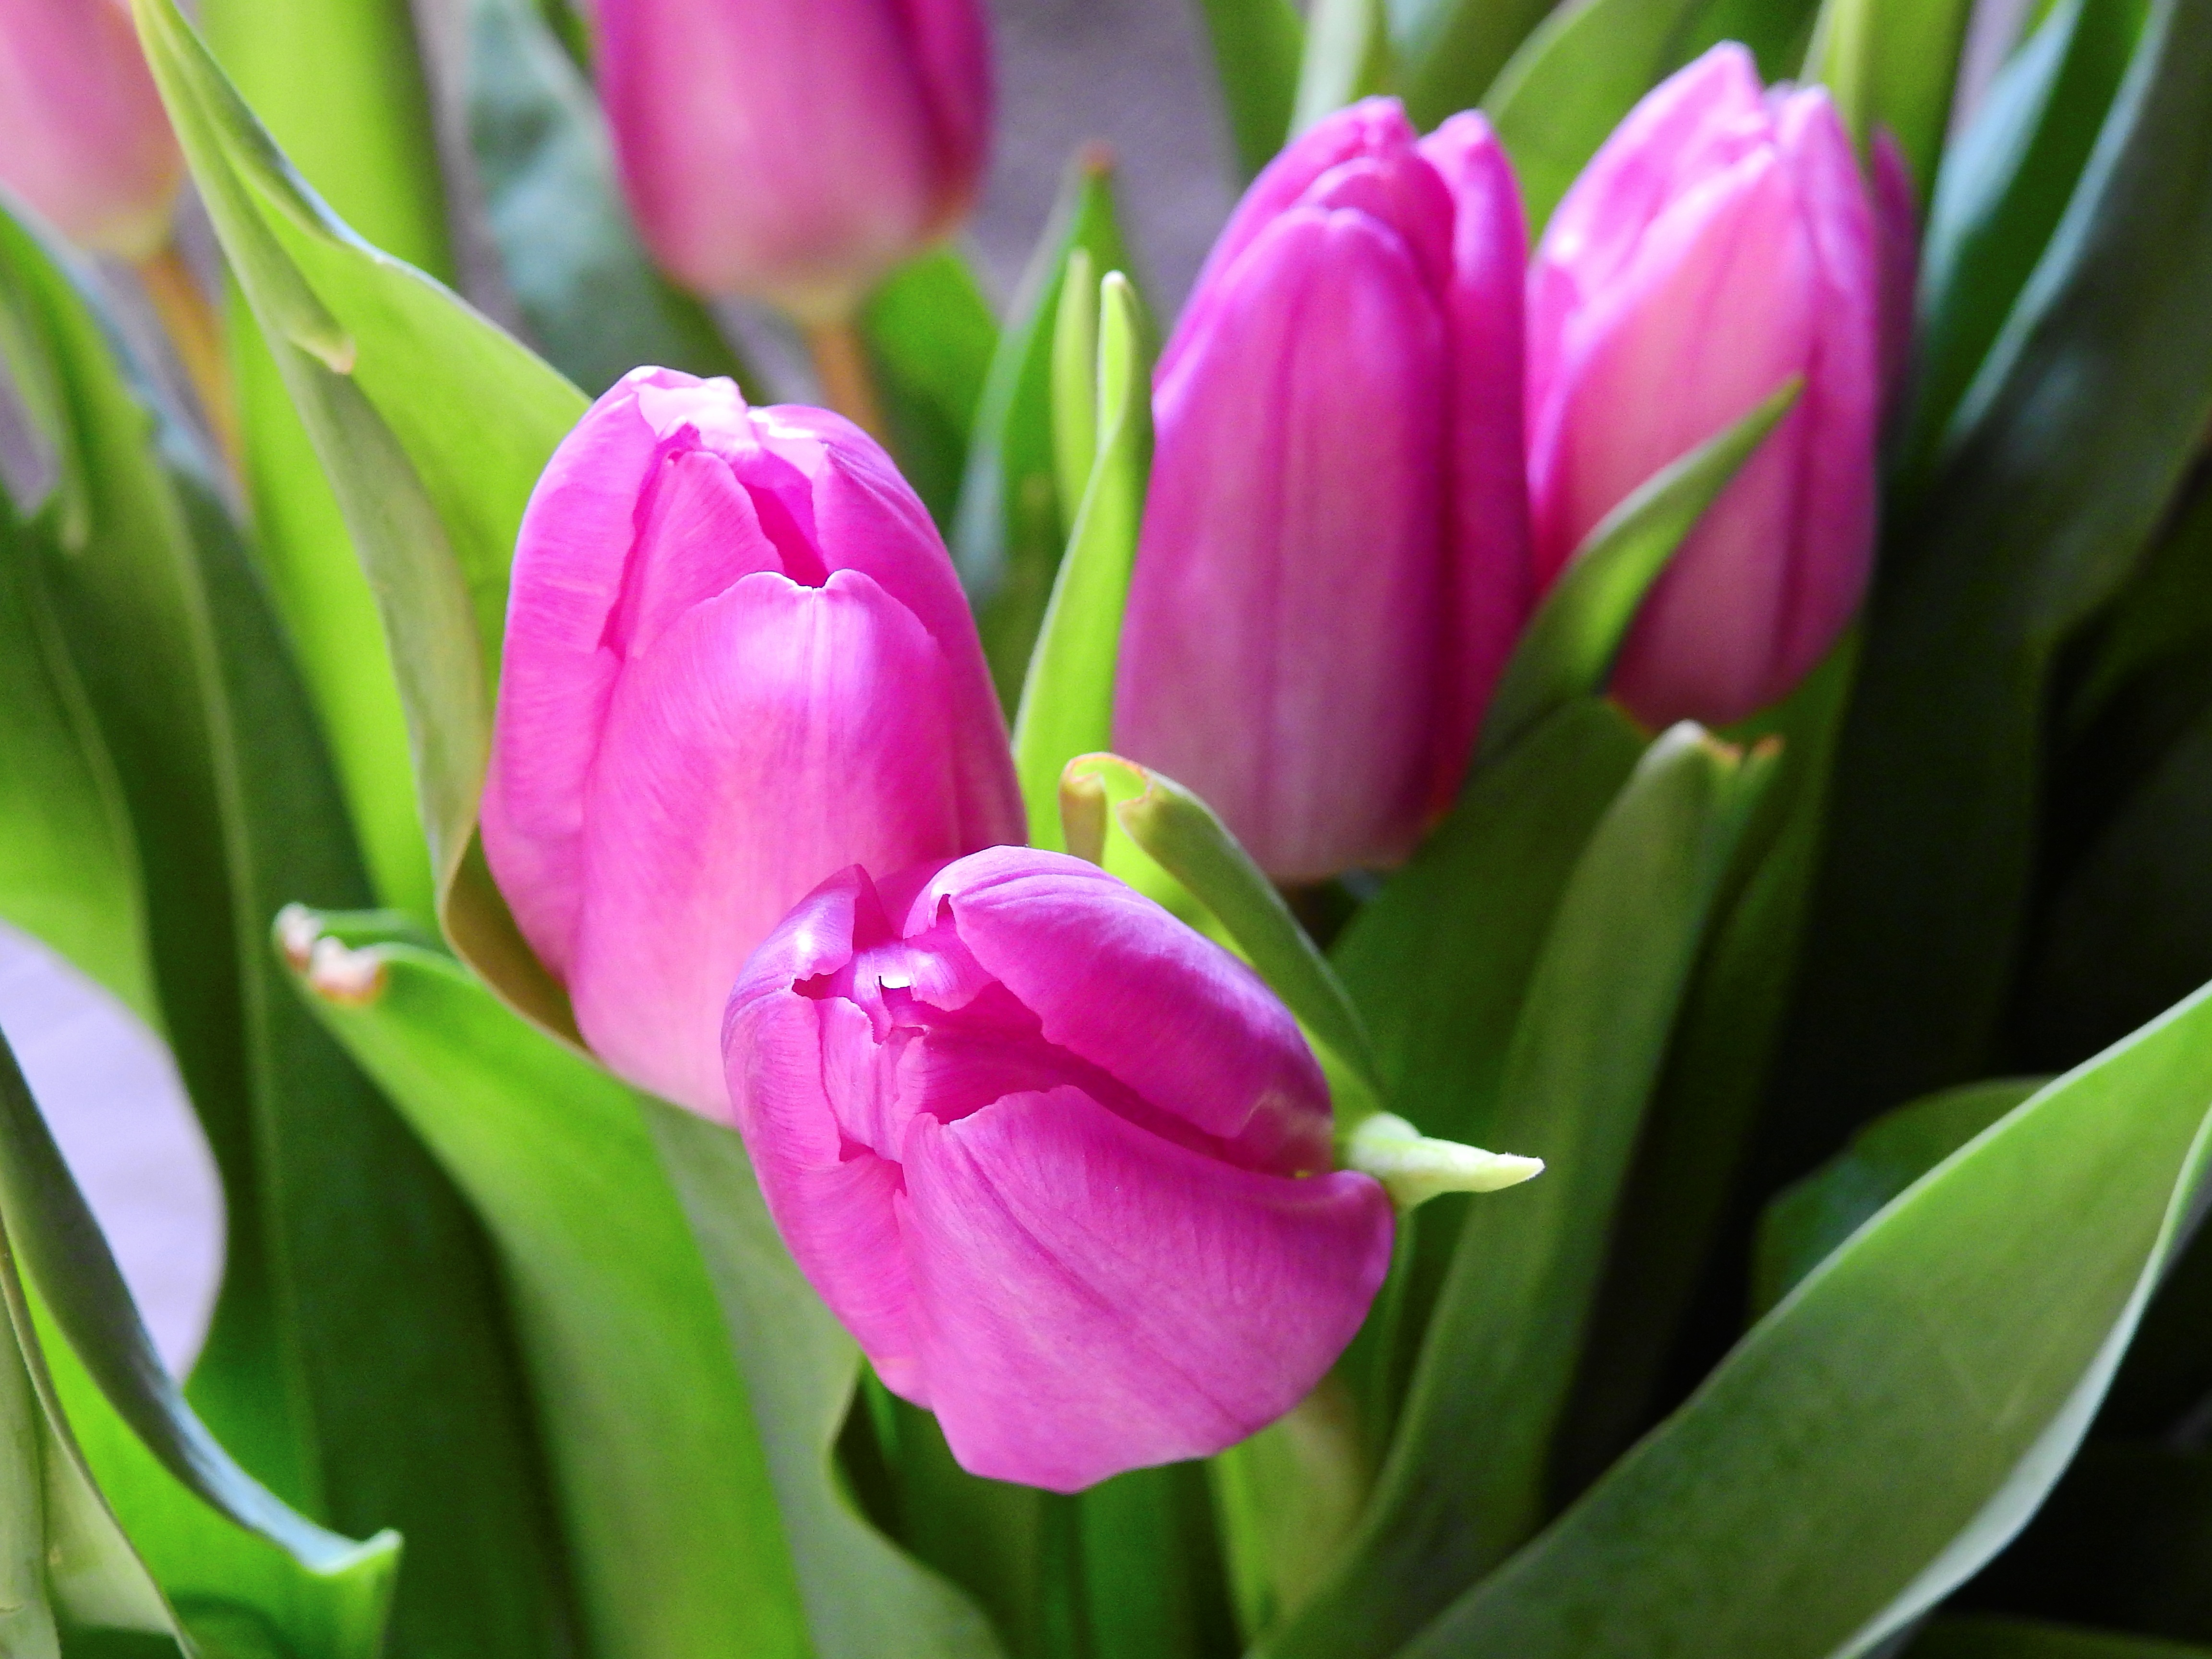
blossom, plant, flower, petal, bloom, tulip, bouquet, botany, flora, tulips, birthday, congratulate, flowering plant, plant stem, land plant